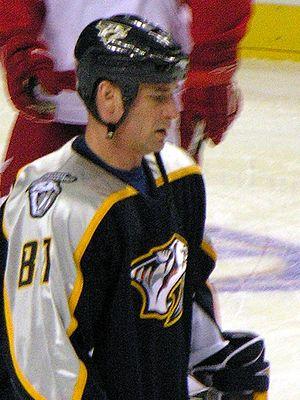
Michael Sillinger est un joueur professionnel canadien de hockey sur glace. Il évoluait au poste de centre.